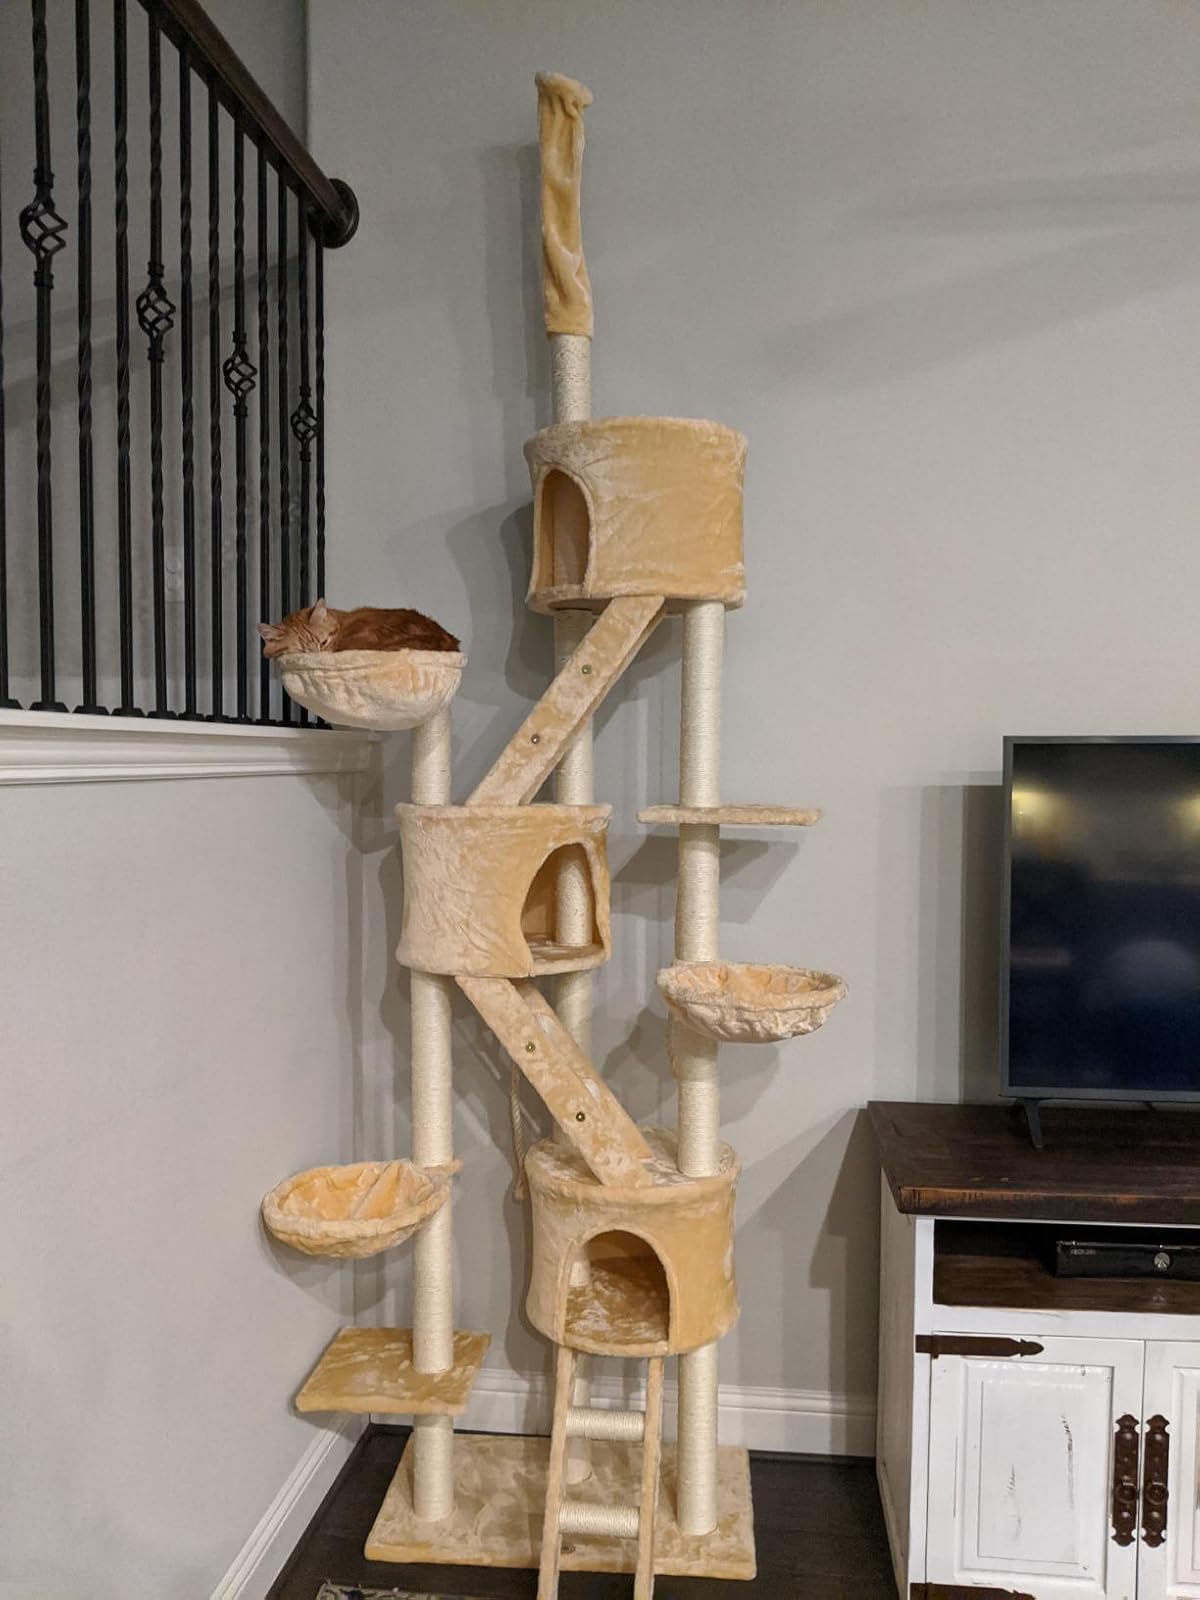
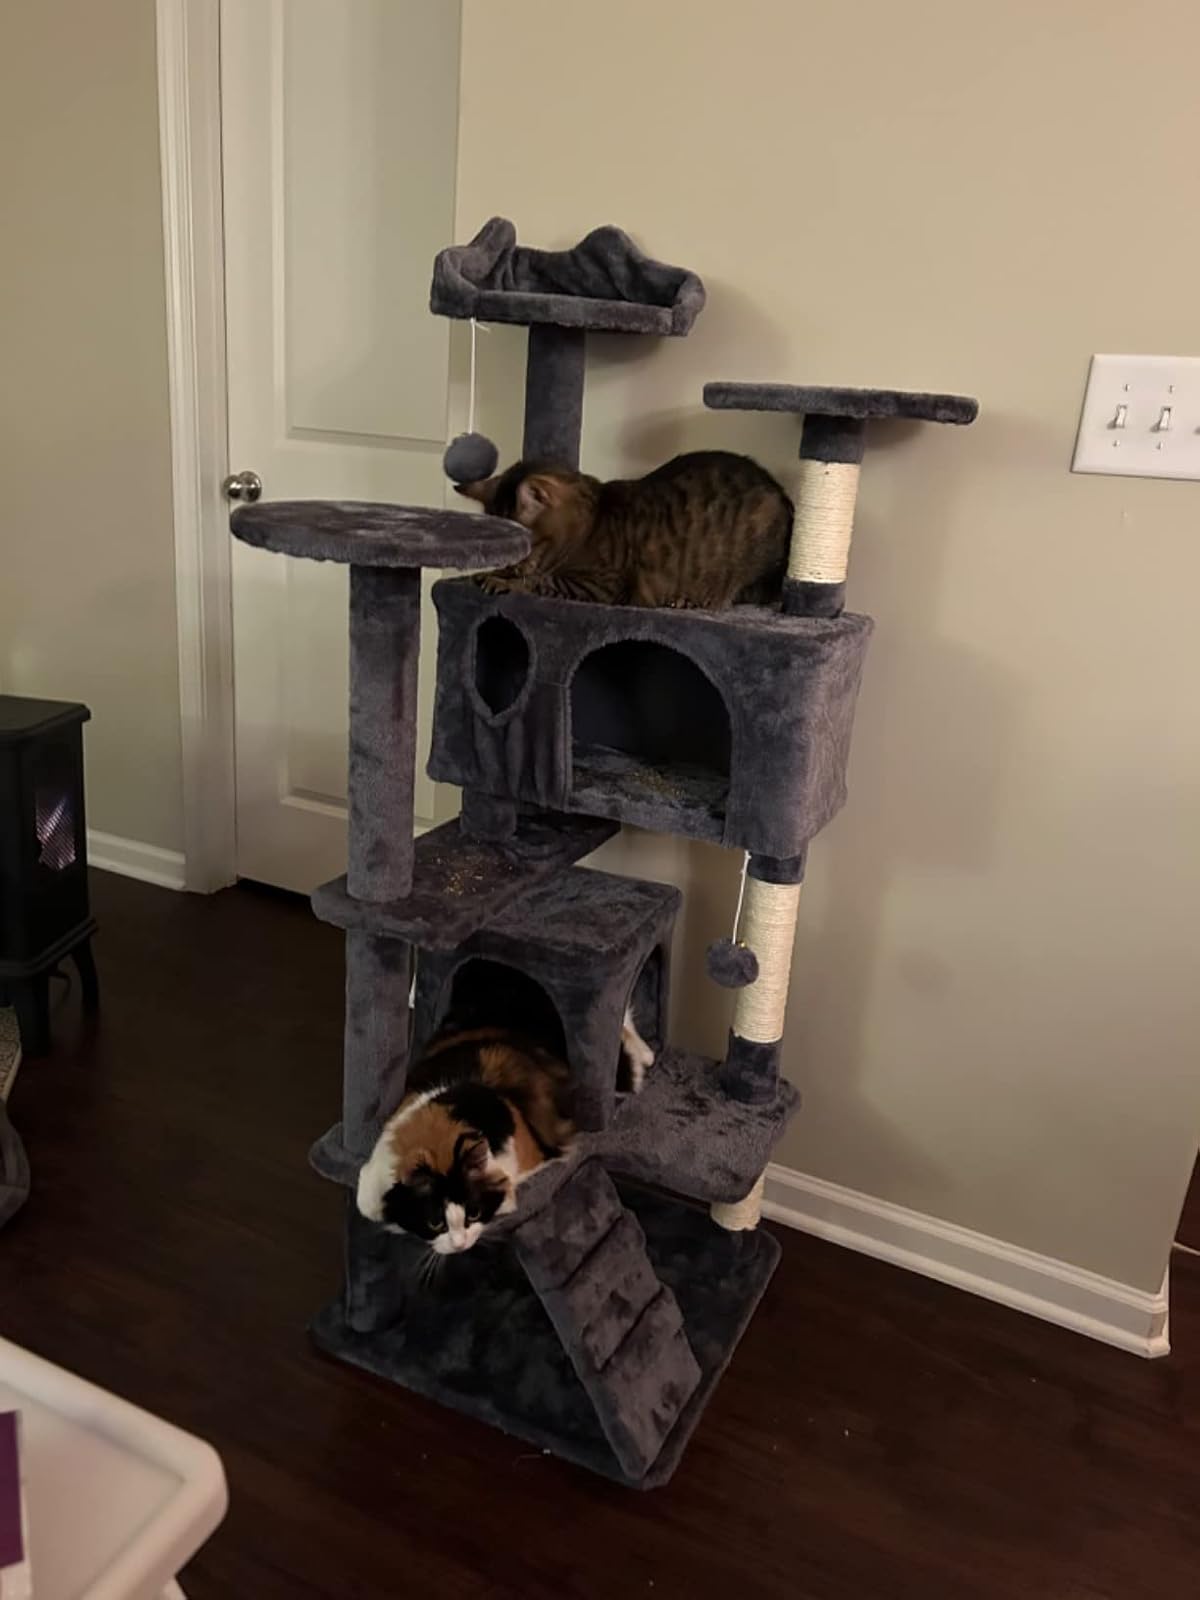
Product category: items_cat tree
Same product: no